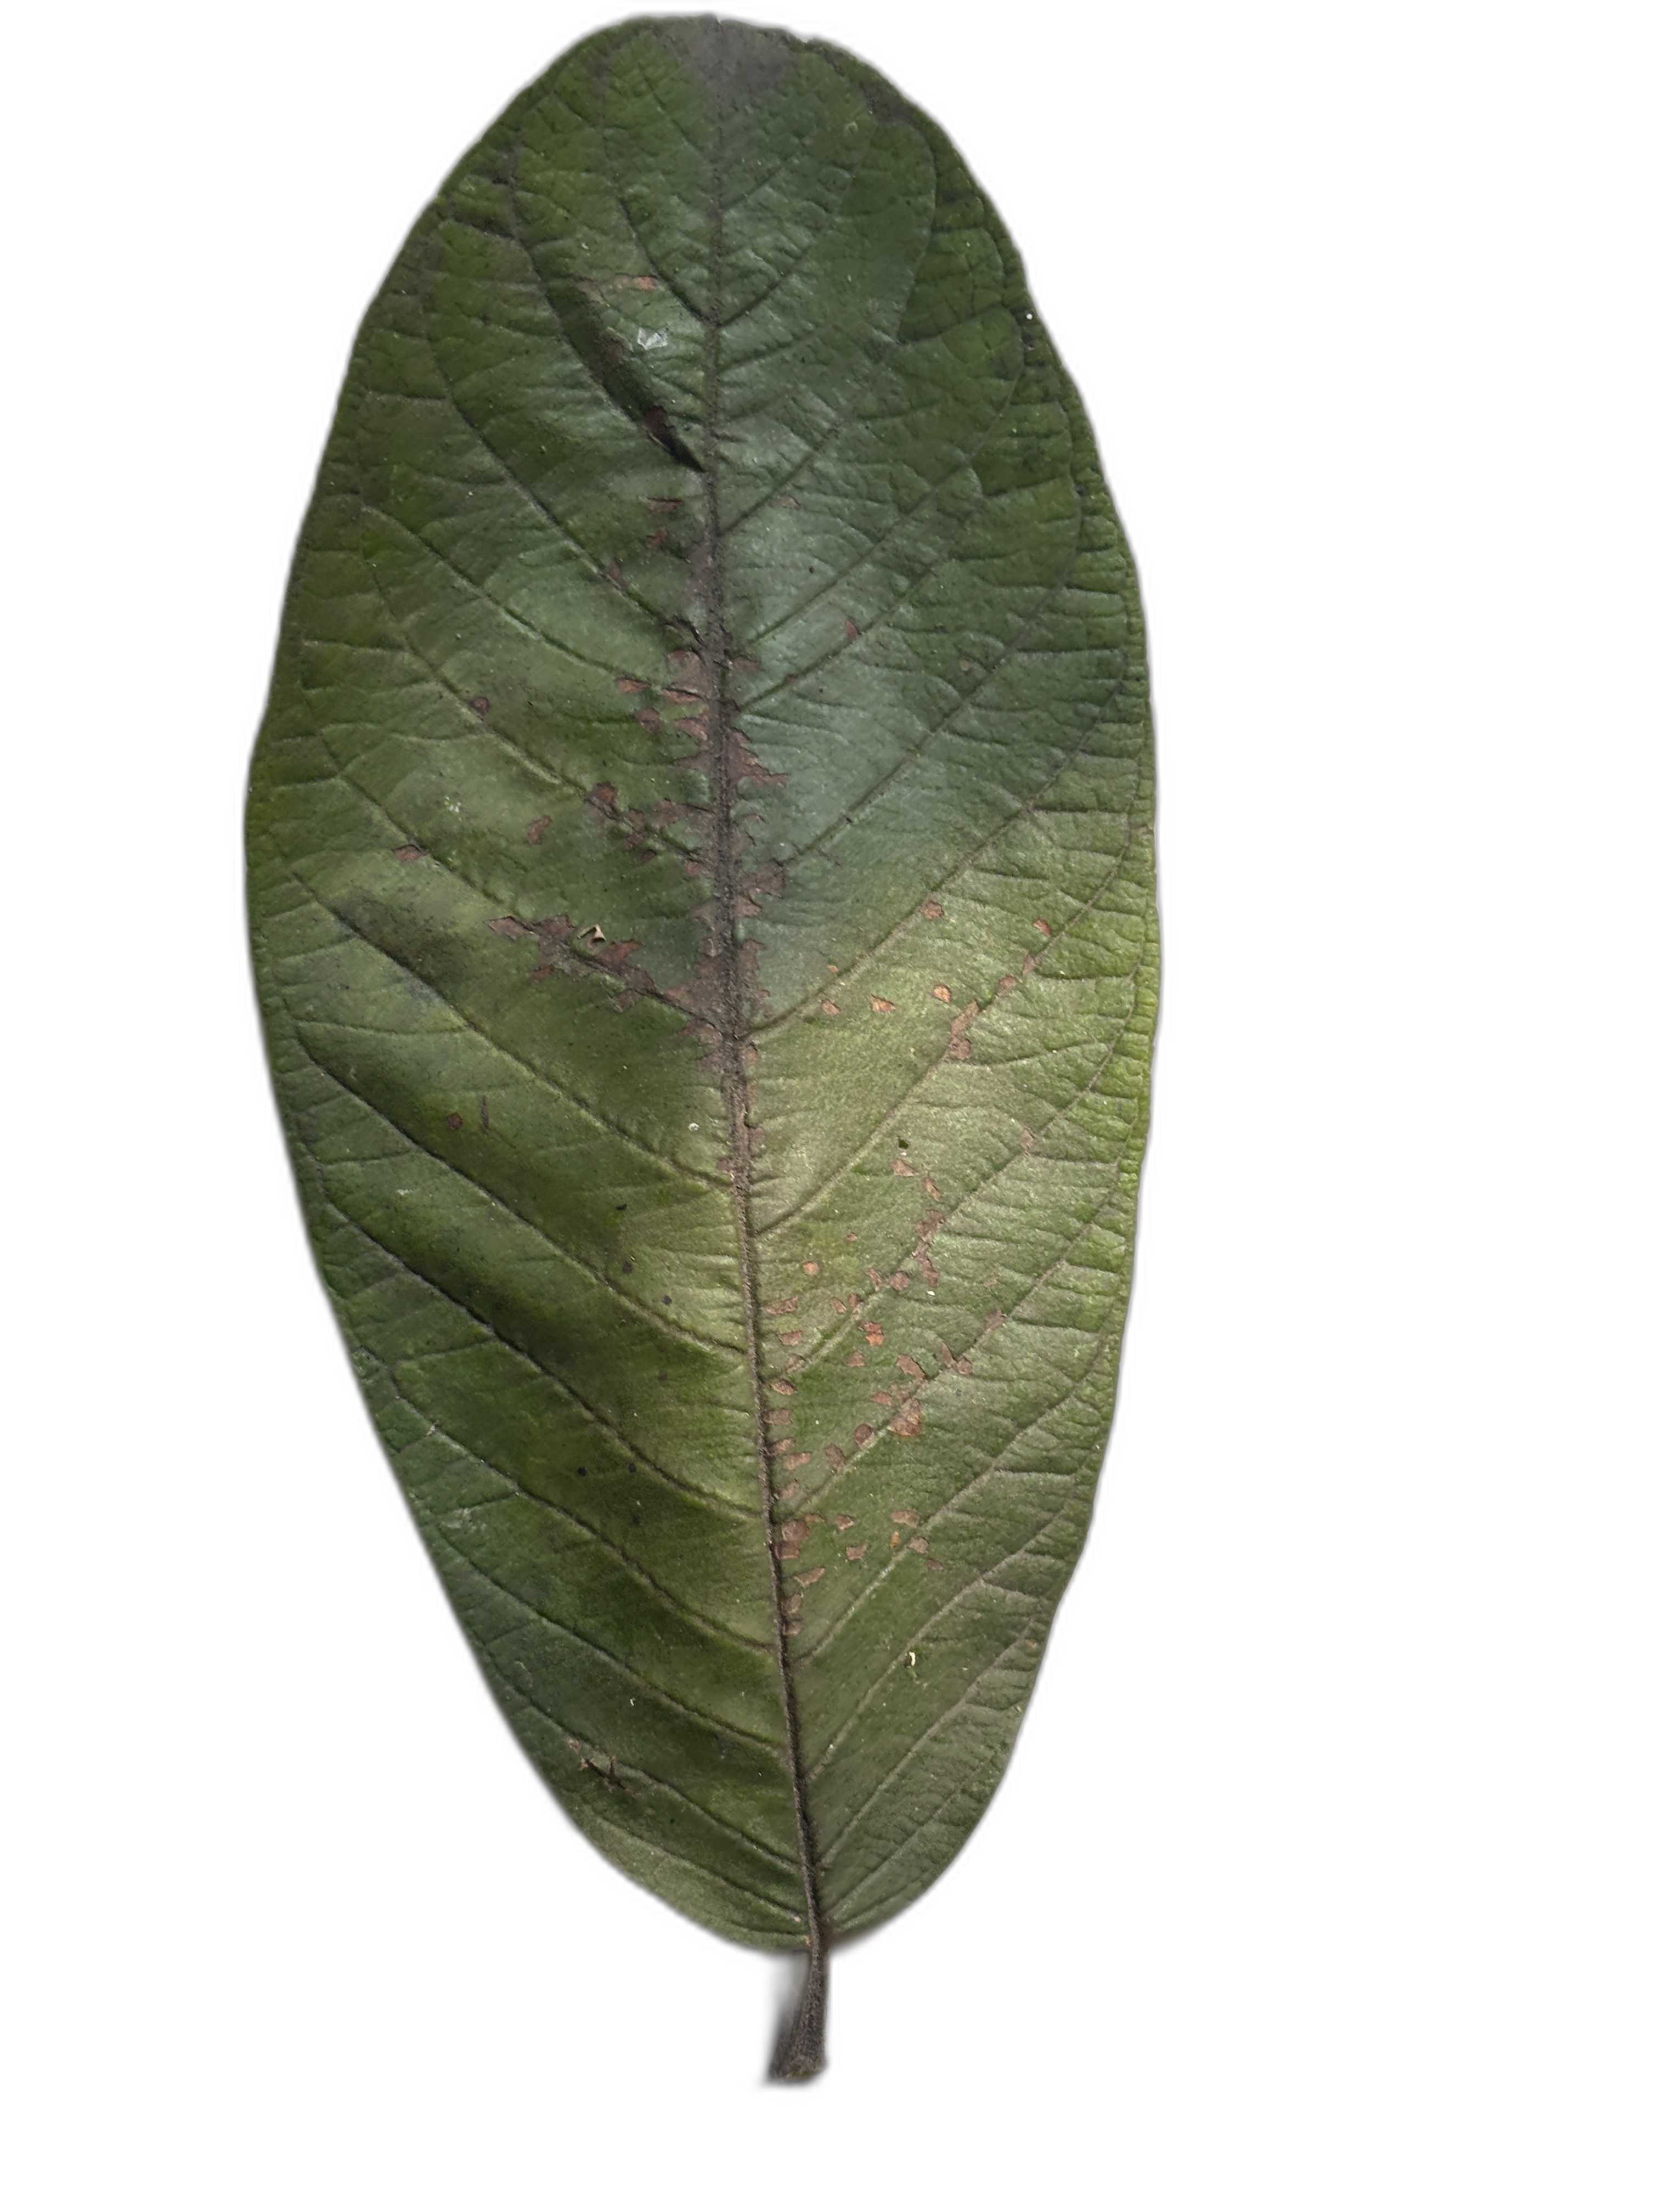
Plant part: leaf
Disease: Canker